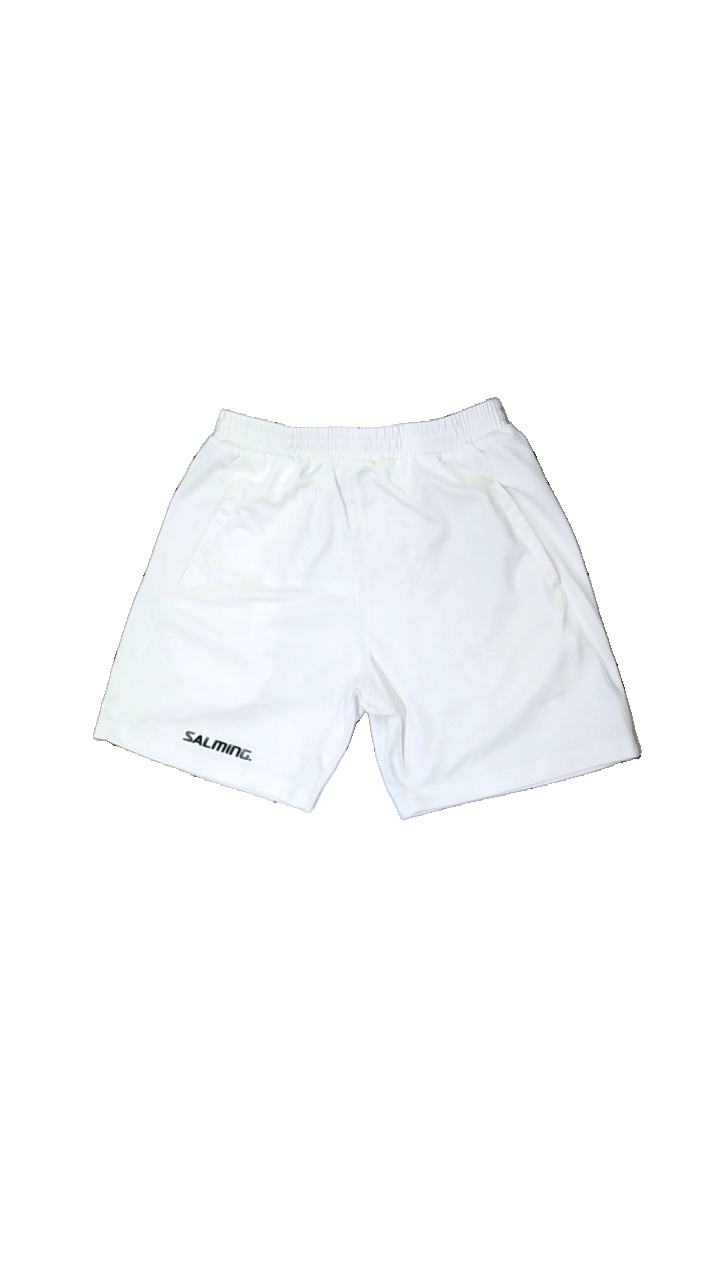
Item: Shorts (Ladies)
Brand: Salming
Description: plain white training shorts
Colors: White
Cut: Regular
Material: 80% polyester, 20% elastane
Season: All
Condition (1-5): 3
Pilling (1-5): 4
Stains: Minor
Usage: Export
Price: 50-100